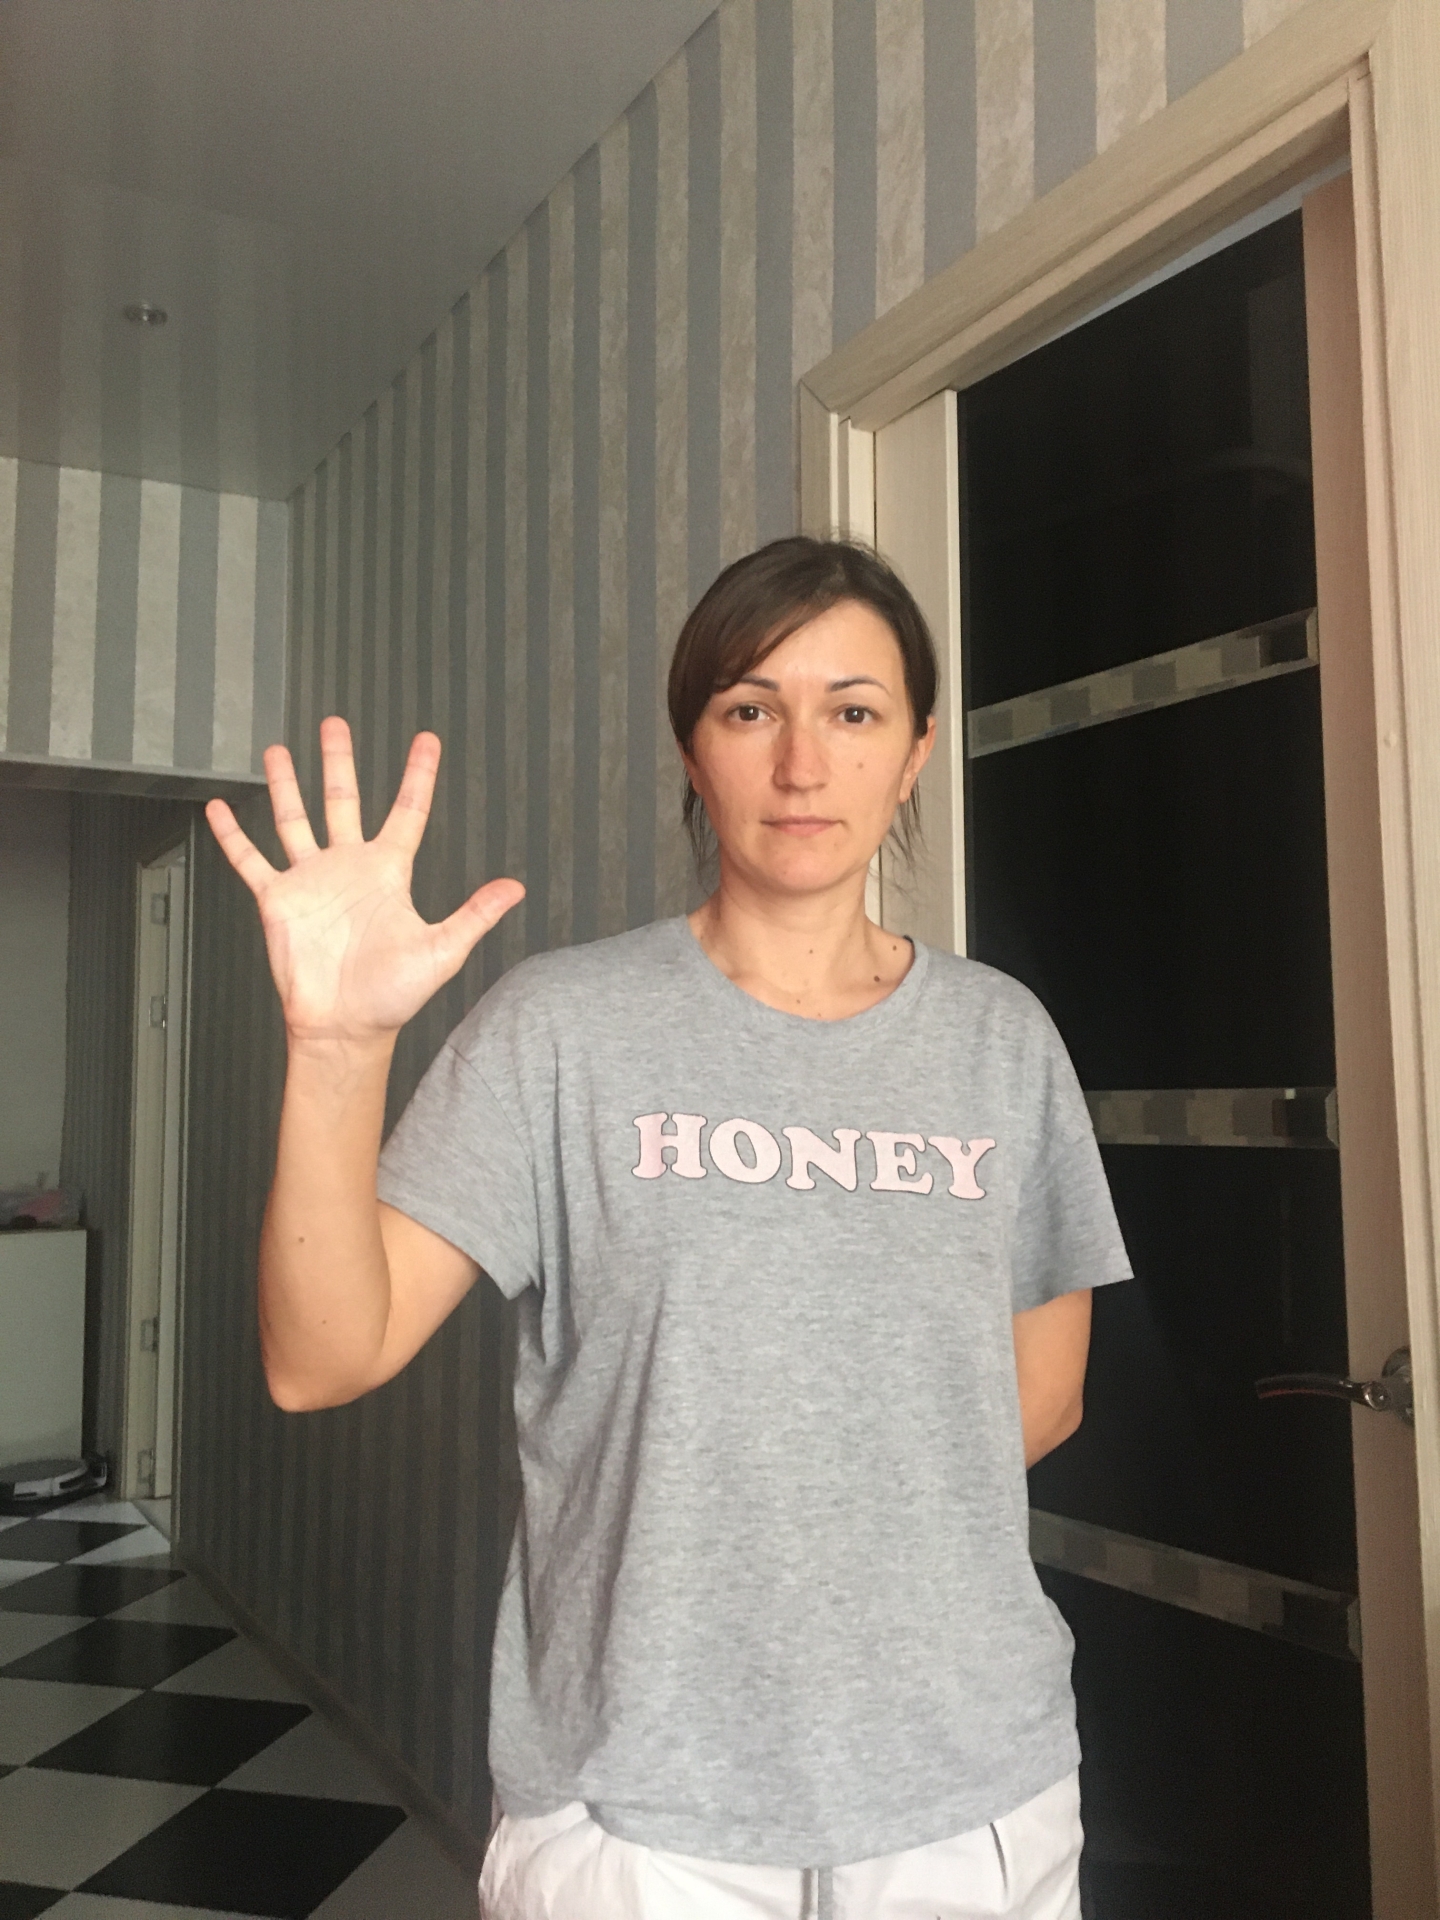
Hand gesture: palm